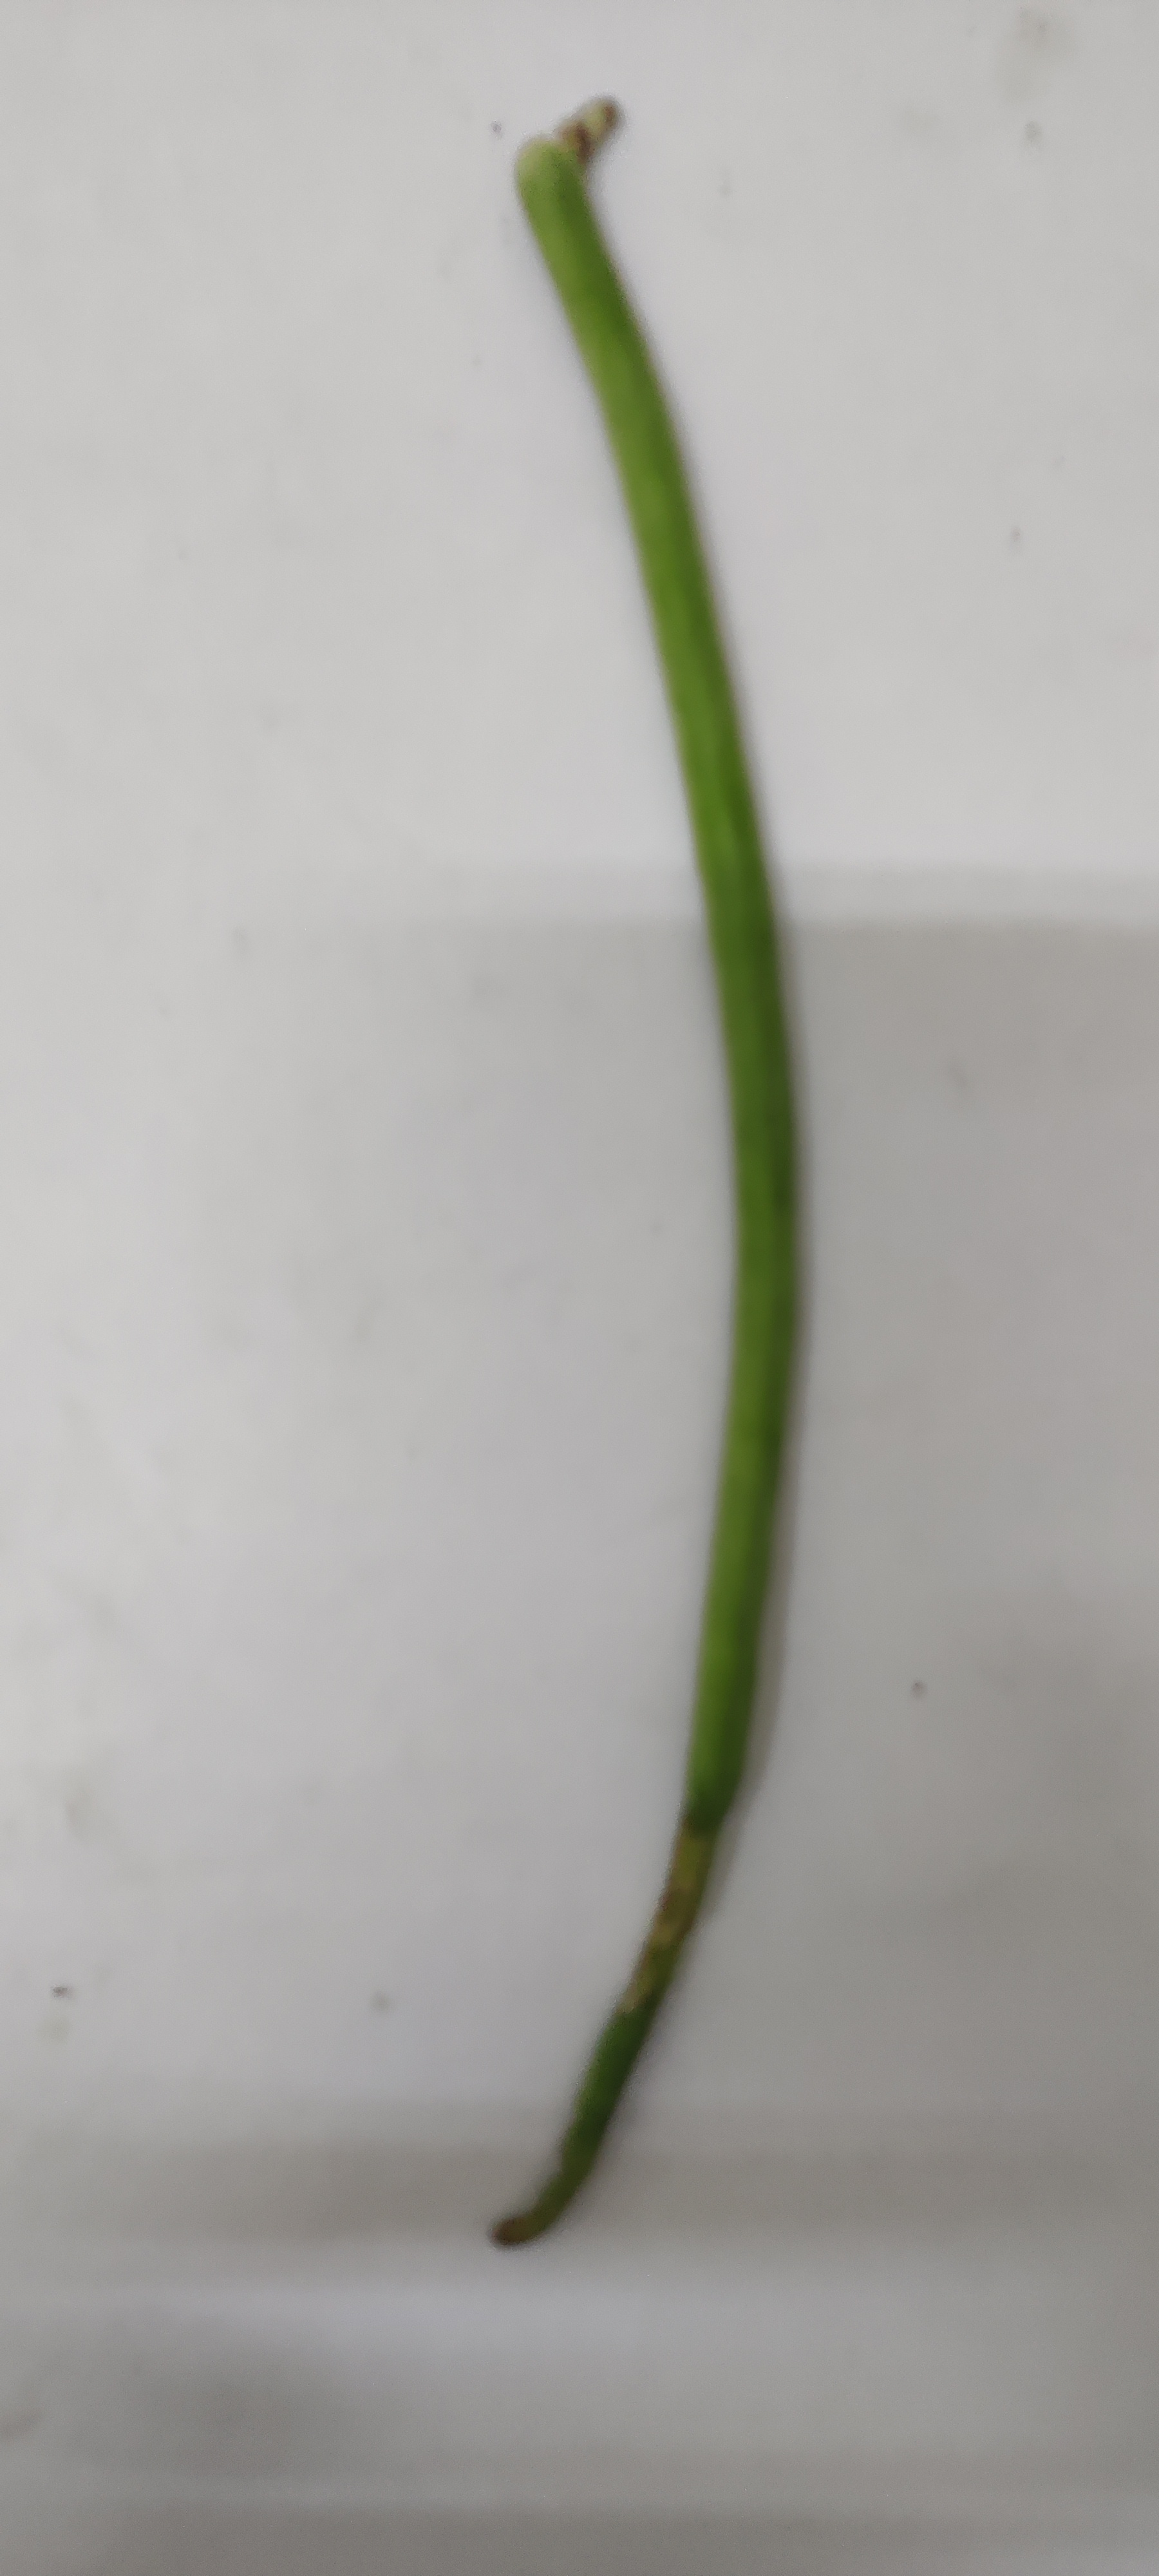
Crop: Cowpea
Condition: Fresh